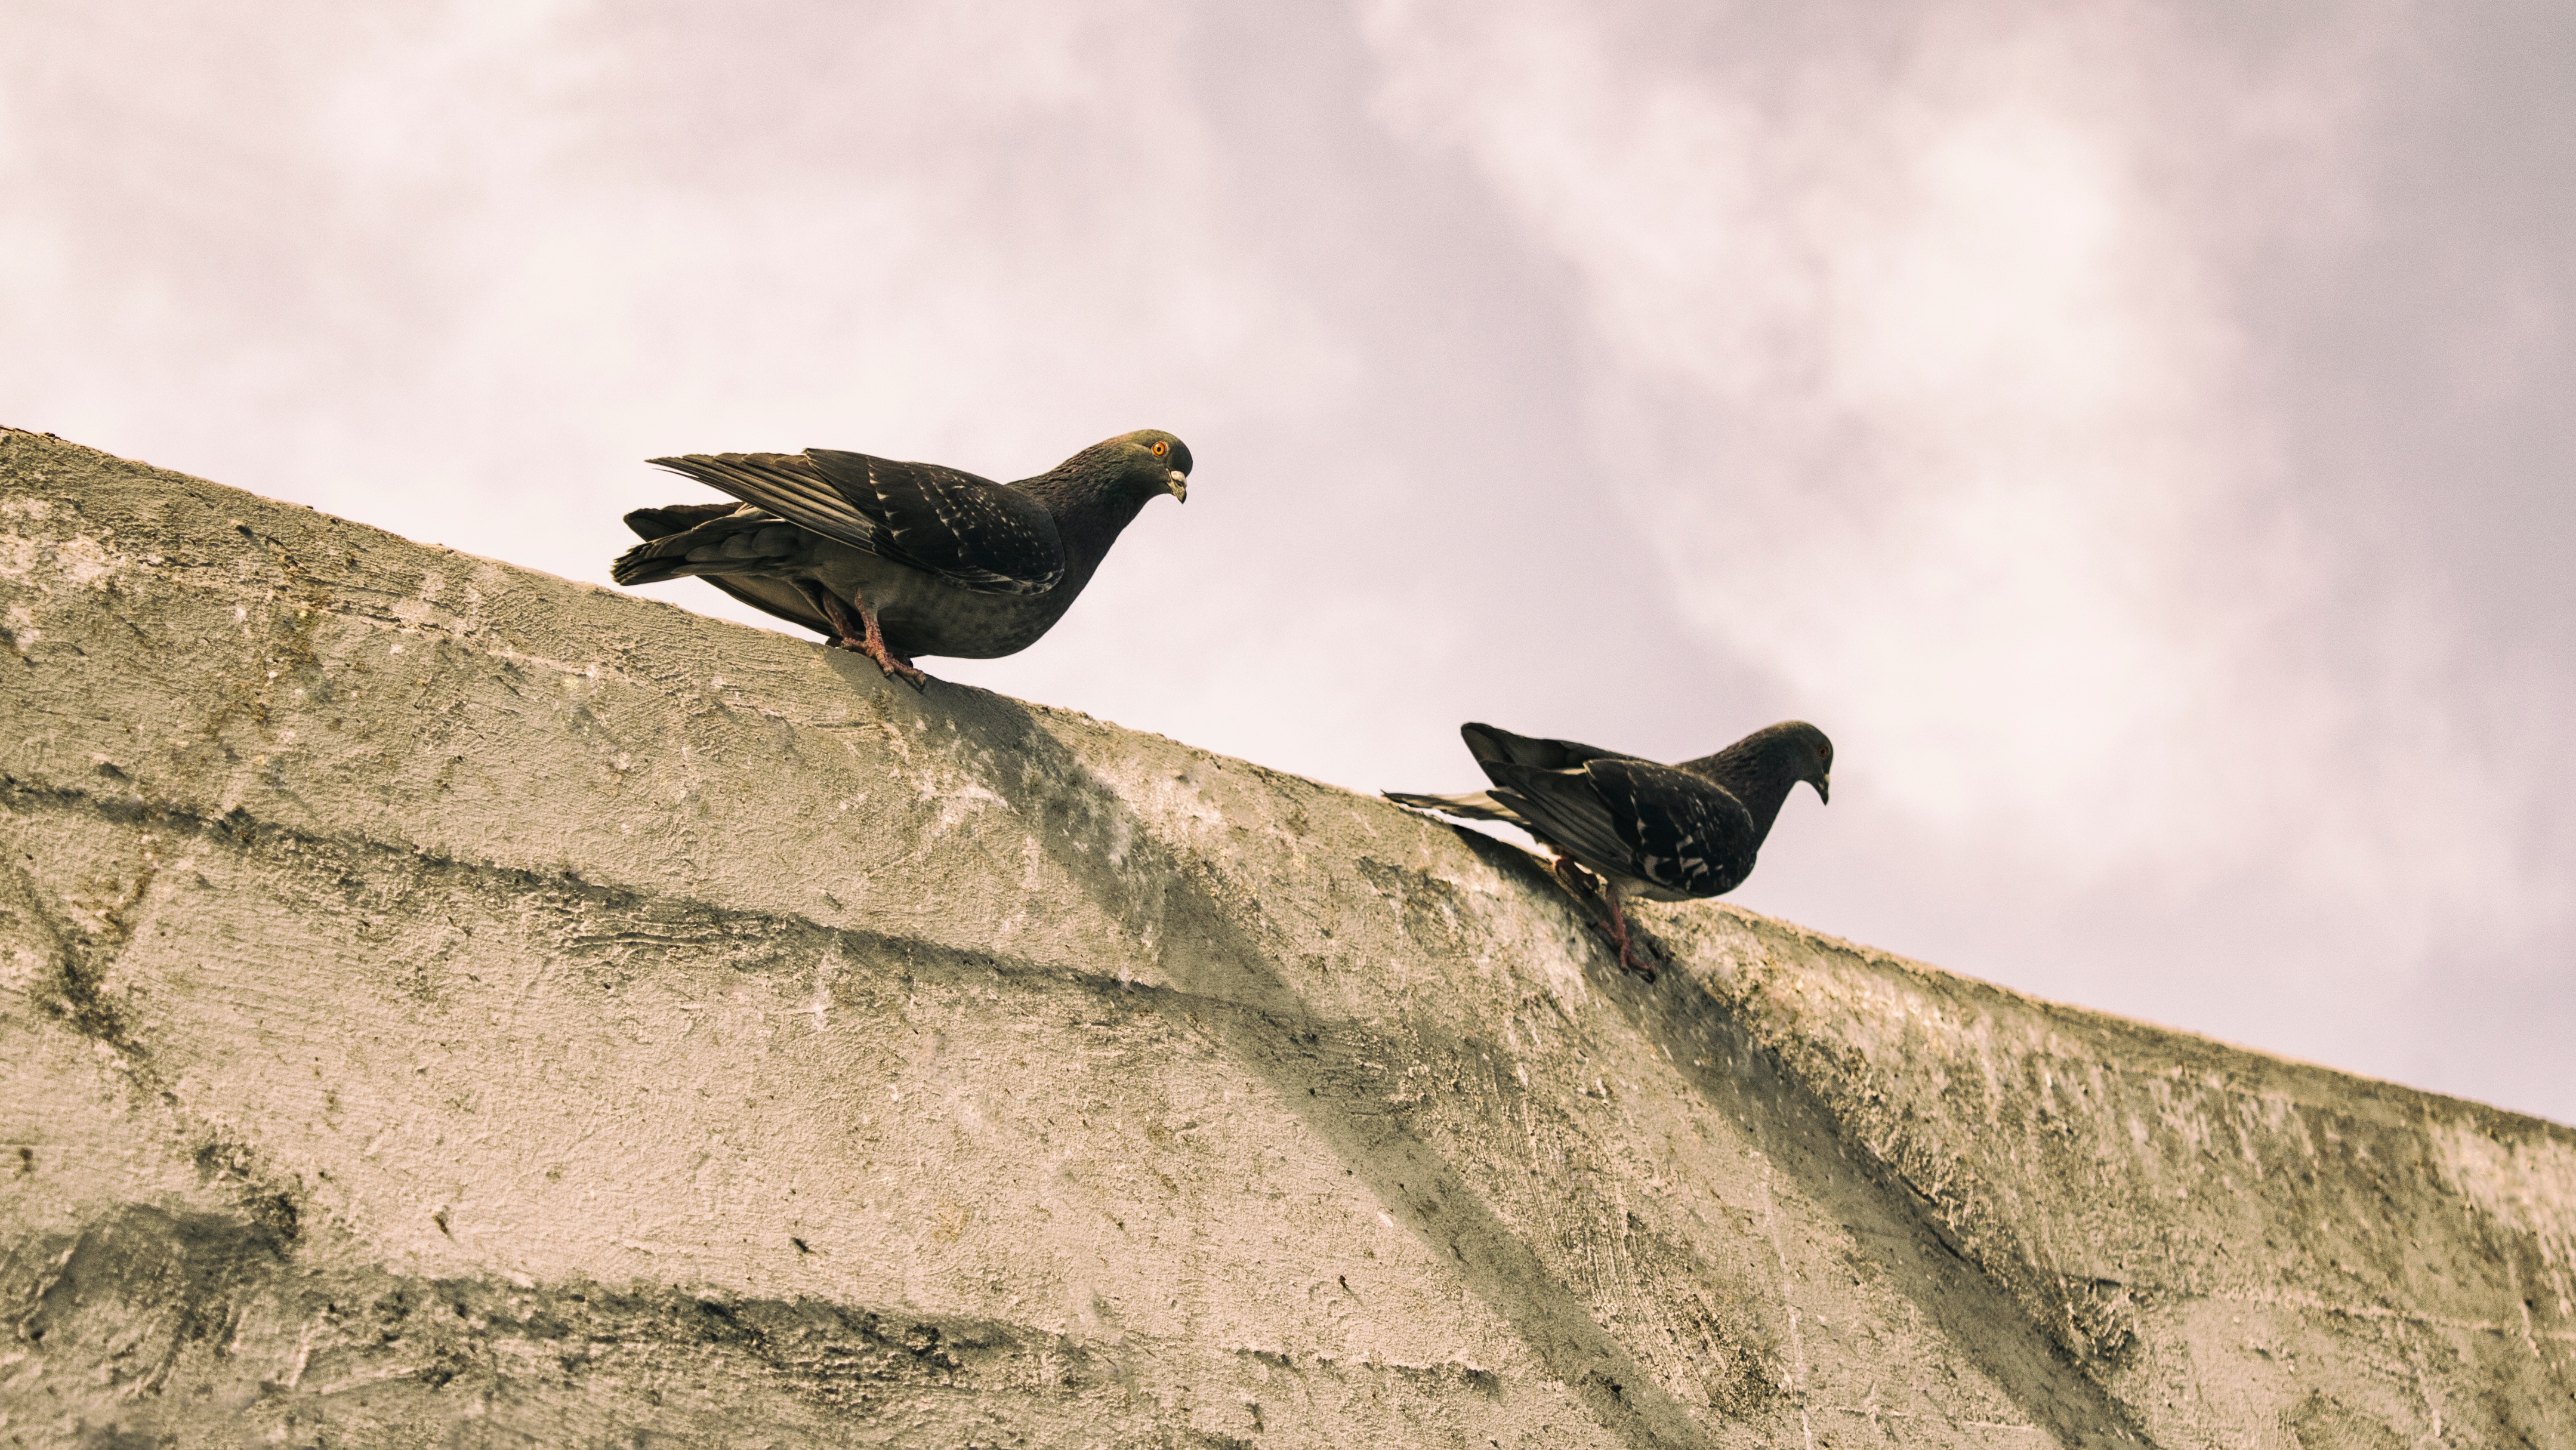
bird, wing, fauna, crow, vertebrate, raven, perching bird, crow like bird